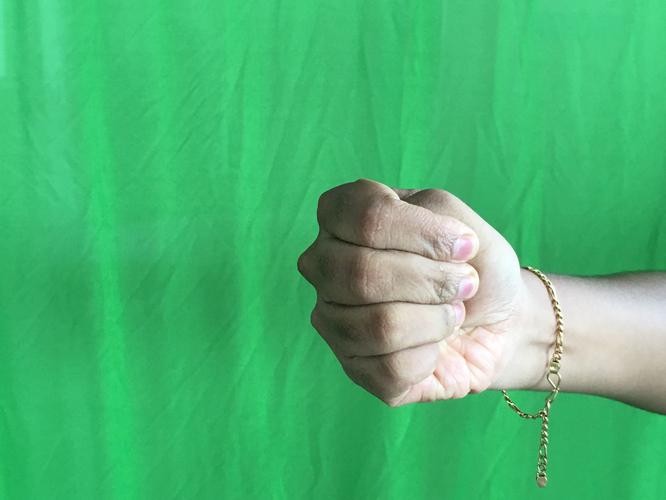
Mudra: Mushti
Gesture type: single_hand